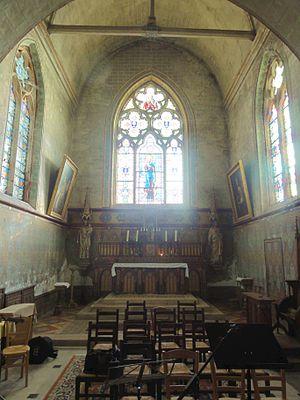
Chœur.
L'église Notre-Dame est une église catholique paroissiale située à Chamant, en France. Son clocher roman a été bâti à la suite de la fondation de la paroisse en 1129. Il a été complété par un flèche octogone en pierre au cours du XIIIᵉ siècle, qui en fait un ensemble remarquable, représentatif des clochers d'Île-de-France. Le chœur roman a été remplacé par une construction gothique rayonnant d'une grande simplicité vers 1260 ou quelques décennies après. Ce chœur actuel n'est pas voûté, et son seul ornement sont les trois fenêtres au remplage de type rayonnant tardif. Le reste de l'église a été rebâti pendant la première moitié du XVIᵉ siècle. Seulement la chapelle de la Vierge au sud de la base du clocher et du chœur est voûtée d'ogives dès le départ. La nef et son unique collatéral au sud sont à l'origine d'une facture sommaire. Entre 1863 et 1877, une restauration discutable financée par Napoléon III apporte un voûtement néogothique, et une décoration intérieure dans le style troubadour. Les seuls éléments authentiquement gothiques flamboyants de la nef et du collatéral sont les grandes arcades et le portail méridional, qui est de belle facture.